1907–08 in Scottish football

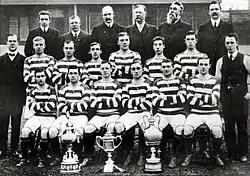
1908 Celtic team photo with the Glasgow Merchants Charity Cup, Scottish Cup and Glasgow Cup trophies

Celtic won the title ahead of Falkirk and Rangers. A 1–0 win at Rangers' home Ibrox in an Old Firm match on 25 April 1908 meant that they could not be caught by either pursuer. In the close season, the Celtic goalscorer Alec Bennett switched to Rangers, one of very few player moves directly between the rivals.